Education in Scotland in the twentieth century

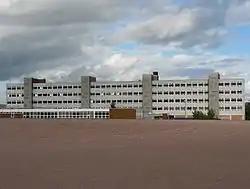
Perth High School, opened in 1950

The Education Act 1872 had established a system of elementary state education up until the age of 12, by taking over the schools of the Presbyterian churches and some charitable schools. The abolition of school fees in 1890 meant there was a state-funded, national system of compulsory, free, basic education with common examinations. From this point attention increasingly turned to secondary education. The Scottish Education Department introduced vocational supplementary teaching in the elementary schools, later known as advanced divisions, up until the age of 14, when pupils would leave to find work. This was controversial because it seemed to be counter the cherished principle that schooling was a potential route to university for the bright "lad o' parts". Larger urban school boards established about 200 "higher grade" (secondary) schools as a cheaper alternative to the burgh schools, most in relatively poor inner city areas. There were also about 60 secondaries established by 1900. The school leaving age was raised to 14 in 1901.